Yogamullaval

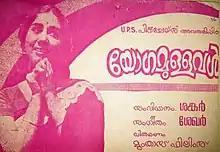

Yogamullaval is a 1971 Indian Malayalam-language film, directed by C. V. Shankar and produced by U. Parvathibhai. The film stars Muthukulam Raghavan Pillai, Shobha, Baby and C. V. Shankar. The film had musical score by R. K. Shekhar.